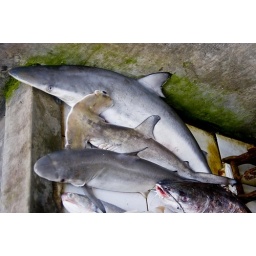
Sharks at fish market in Depok